Burmese clothing

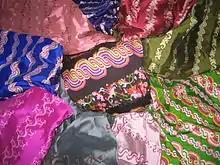
Different styles of Acheik textile pattern

The onset of independence reinforced the central role of clothing in Burmese national identity. While other Southeast Asian nations sought to "modernize" preferred clothing choices for their citizens (e.g., Siam with the cultural mandates, or Indonesia, with encouraging trousers over "sarong" for men), successive Burmese governments have encouraged the continued use of "longyi" by both men and women as daily wear. In a 1951 speech at the all-Burma Indian Cultural Conference, Burmese prime minister U Nu identified dress as one of the main distinctive markers of a nation, noting that national costume "carries with it that distinctive mark of culture of the rice or national which is its very backbone." The Burmese Way to Socialism continued to reinforced the practice of wearing traditional attire in favor of Western clothing.